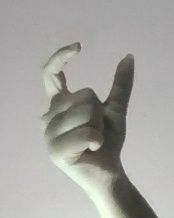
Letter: nun